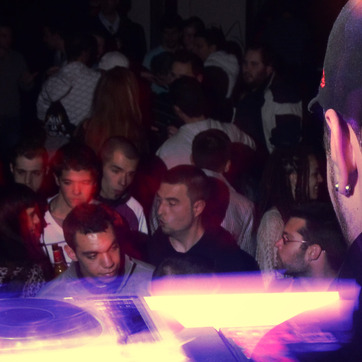
Material: hair